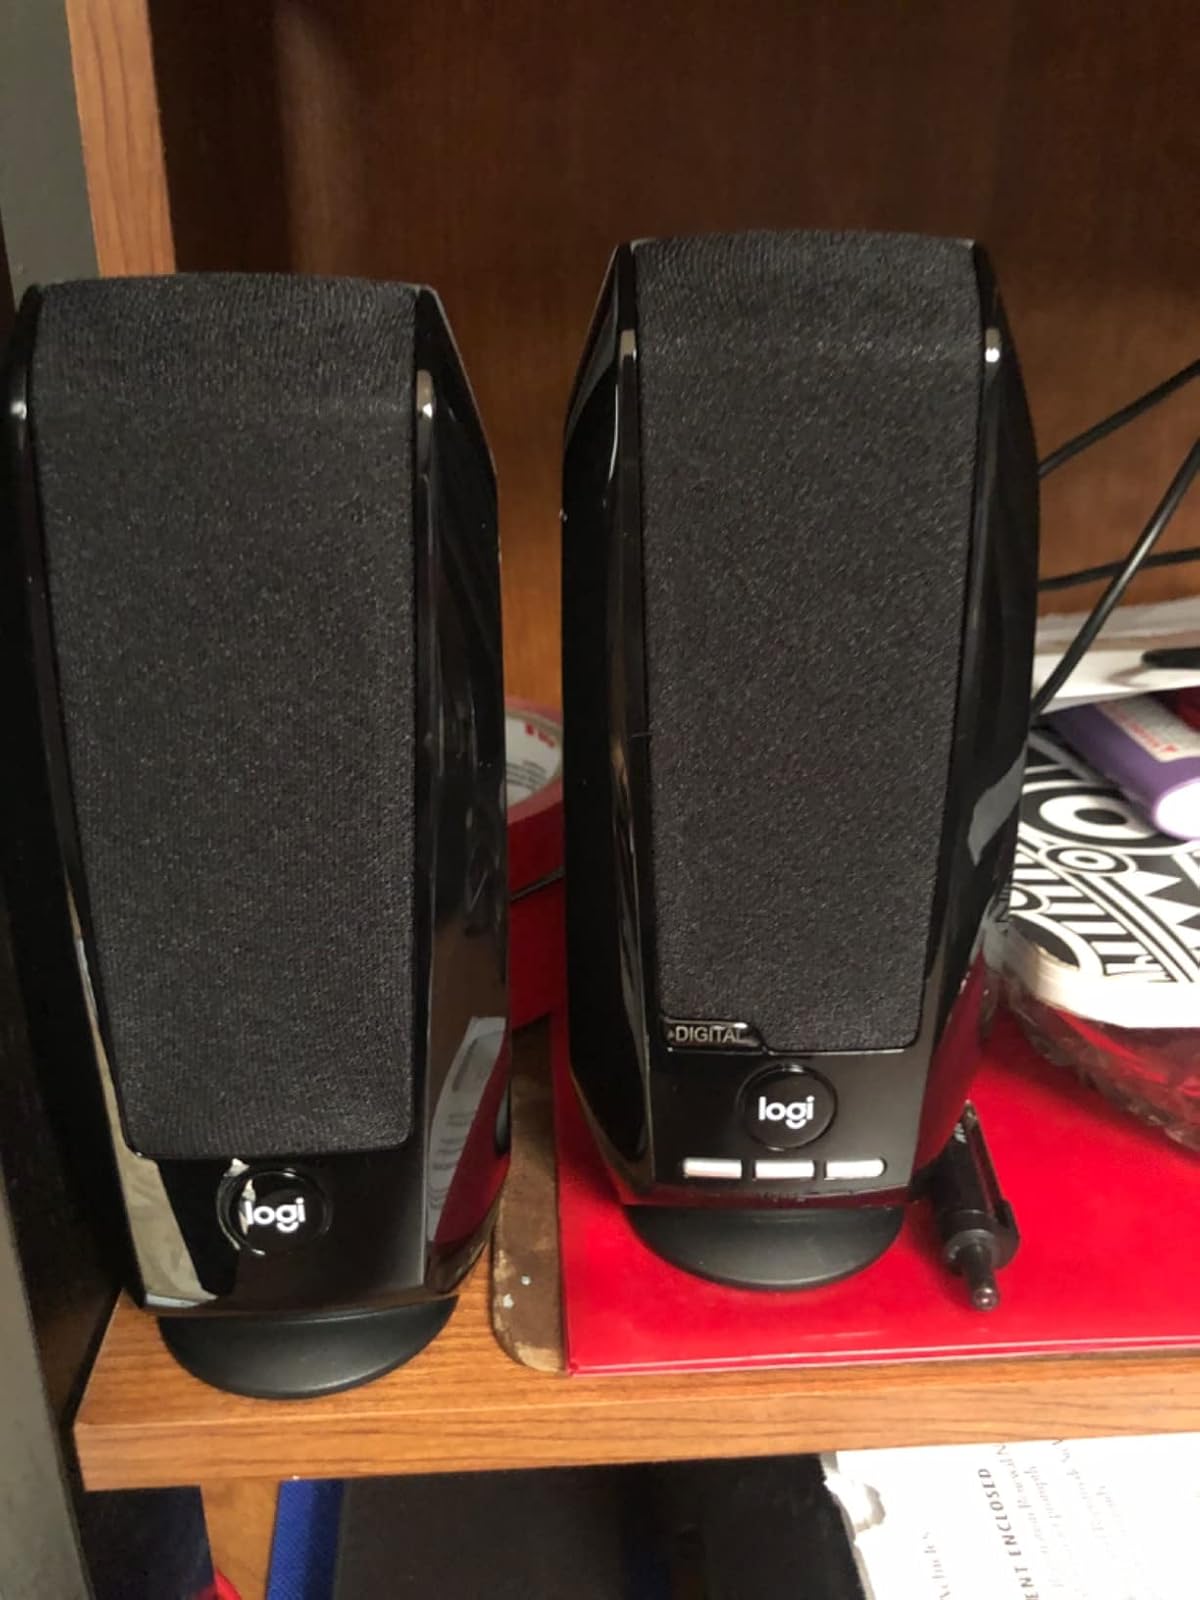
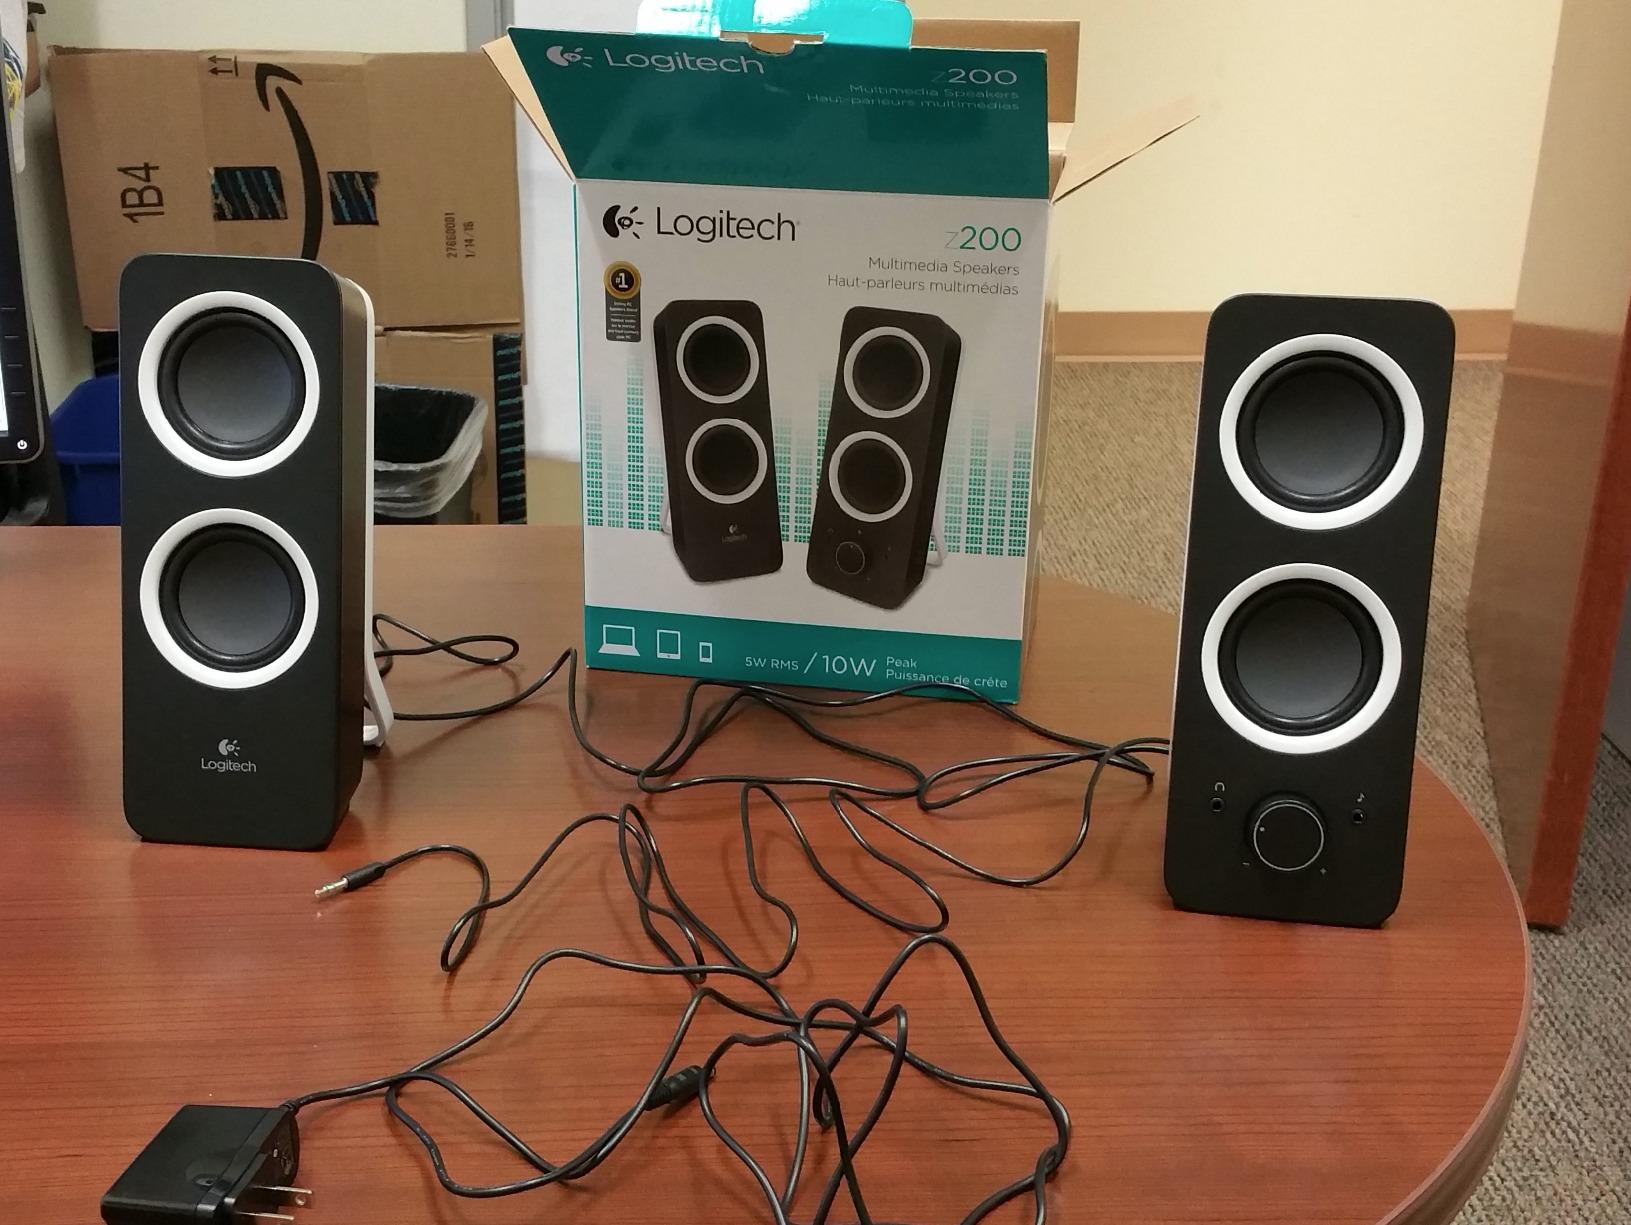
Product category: speaker
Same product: no